United States Transportation Command

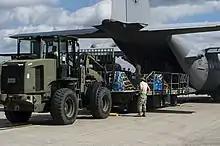
A West Virginia Air National Guard C-130 Hercules prepares to offload cargo at Camp Shelby Joint Forces Training Center, Miss., during Exercise Turbo Distribution, 28 October 2015.

On 16 September 2003 Secretary of Defense Donald H. Rumsfeld designated the Commander, USTRANSCOM as the Distribution Process Owner (DPO) to serve "as the single entity to direct and supervise execution of the Strategic Distribution system" in order to "improve the overall efficiency and interoperability of distribution related activities—deployment, sustainment and redeployment support during peace and war." With the most capable and ready air, land, and sea strategic mobility forces in the world, and with the authorities as the DPO, USTRANSCOM will continue to support the United States and its allies, in peace and war.